Amsterdam Gate, Jakarta

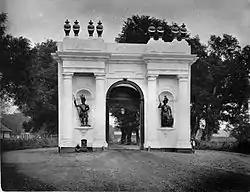
The gate around 1885

The gate was originally part of a baroque gatehouse, large enough to accommodate a small prison. The gatehouse had two storeys and was covered by a dome with a cupola on top. Semi-circular arcades connected the gatehouse to two flanking military buildings.